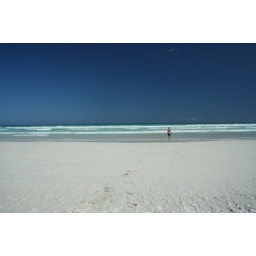
A beautiful white sand beach that is popular with surfers. Quite a hike to get there, in the heat.